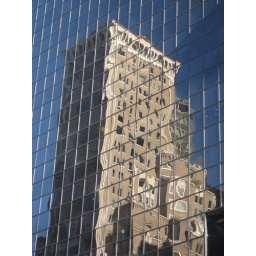
Park Ave Apartment complex reflected in a glass tower